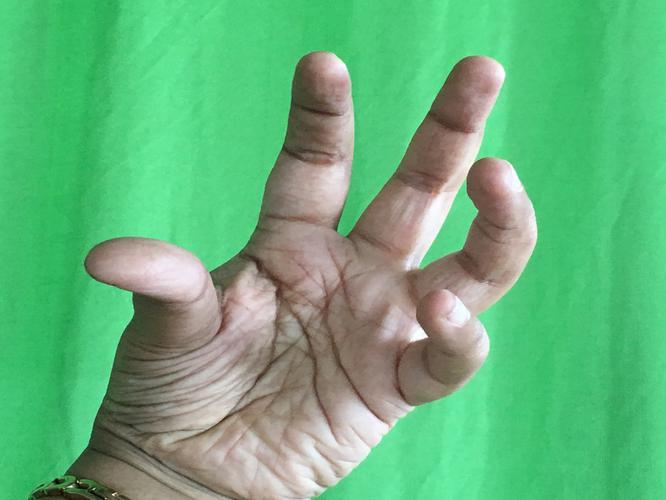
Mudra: Padmakosha
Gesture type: single_hand